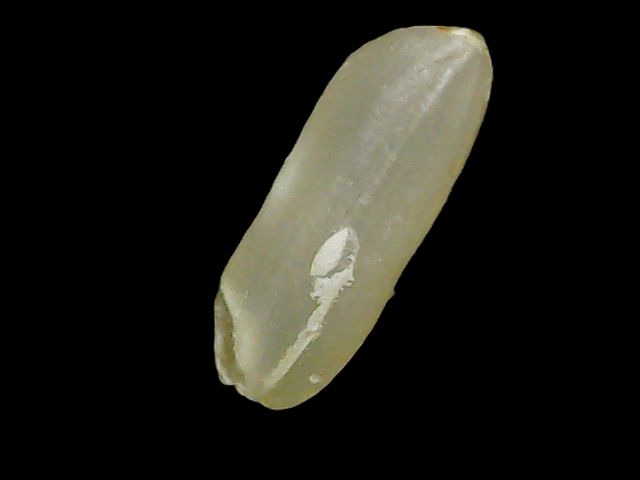
Rice variety: Binadhan11